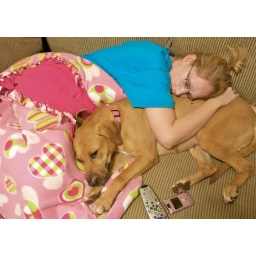
Addison and Stephanie sleep on the couch Thursday night at our house in Rochelle, IL.